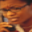
Label: woman